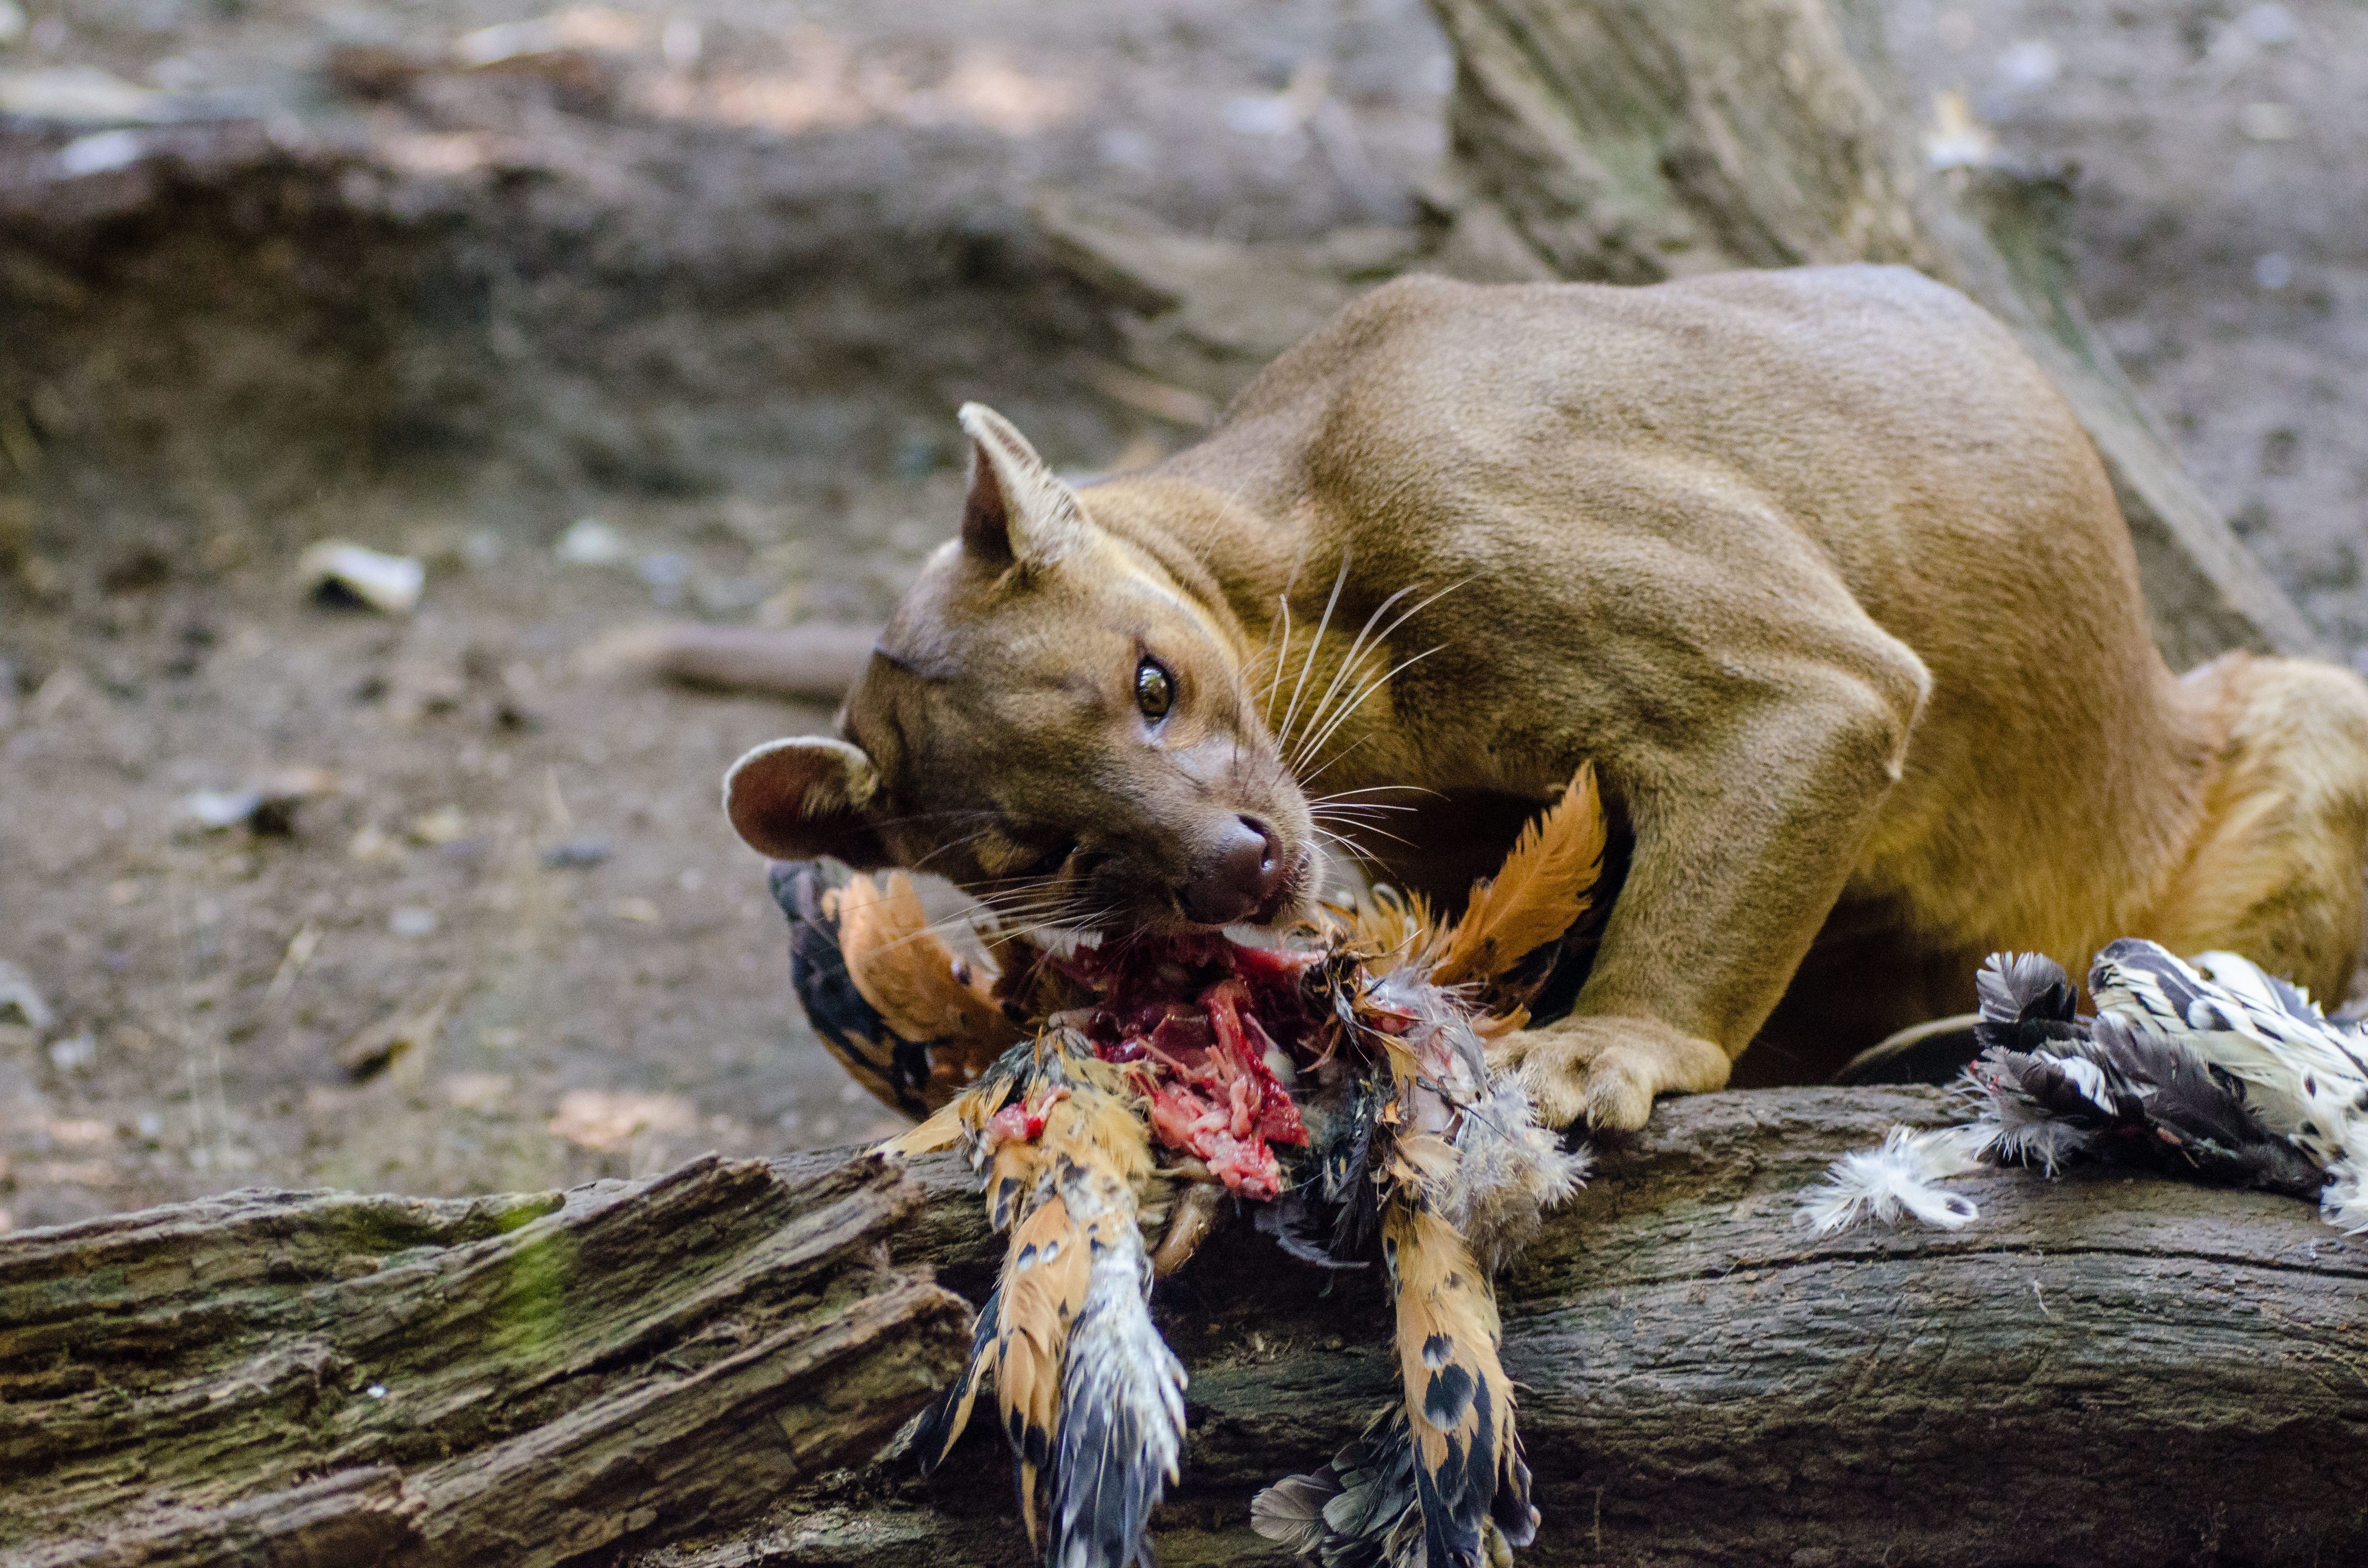
nature, animal, wildlife, zoo, mammal, fauna, madagascar, tier, tierpark, madagaskar, gore, ferox, fossa, cryptoprocta, wild cat